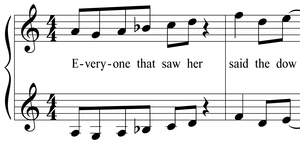
""Ritournelle"" de la fausse chanson irlandaise d'Anna Livia Plurabelle"
Anna Livia Plurabelle est une œuvre d'André Hodeir pour orchestre de jazz et deux voix de femmes, écrite en 1965-1966, sur un extrait du roman de James Joyce Finnegans Wake. L'œuvre est d'une durée approximative de 53 minutes.